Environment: real
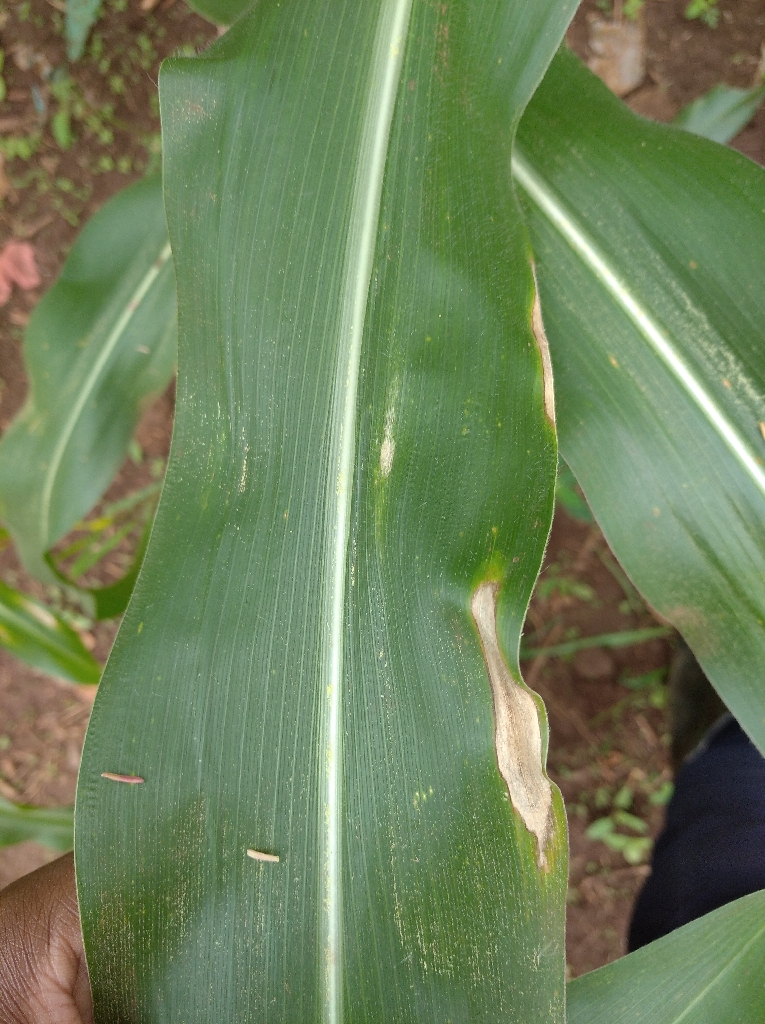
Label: northern_corn_leaf_blight